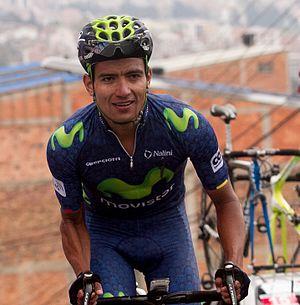
Edwin Sánchez en plein effort lors de la course en ligne Élite des Championnats de Colombie 2016.
Edwin Sánchez Anzola, né à Caparrapí le 20 juillet 1983, est un coureur cycliste colombien, membre de l'équipe Carène Cycling Développement.